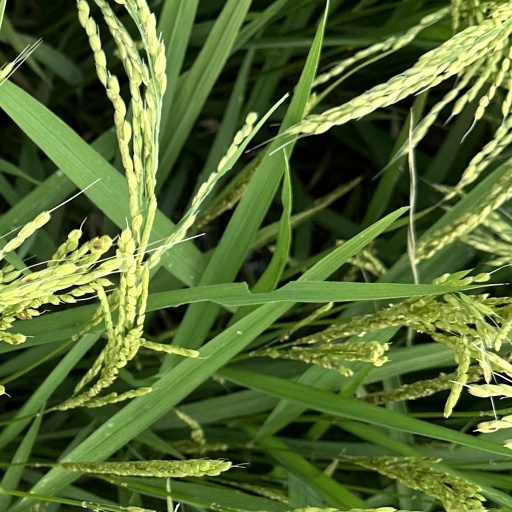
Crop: rice